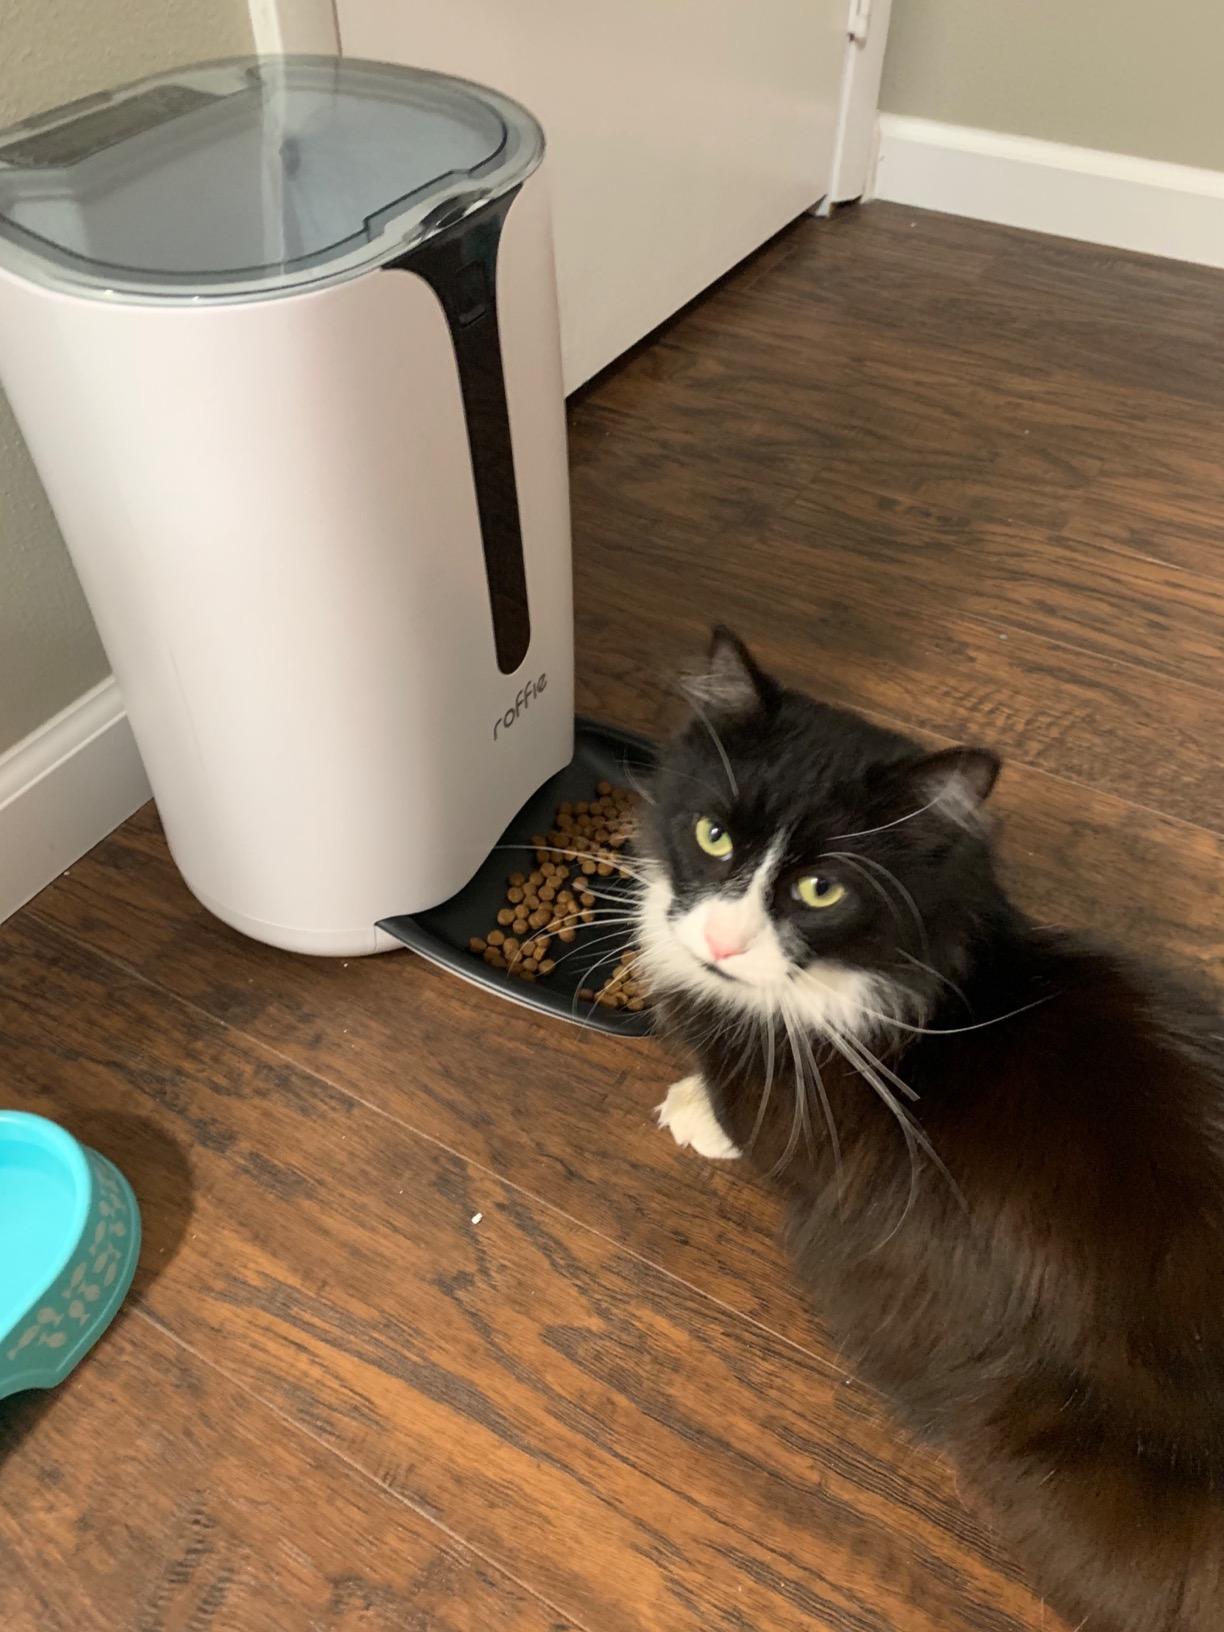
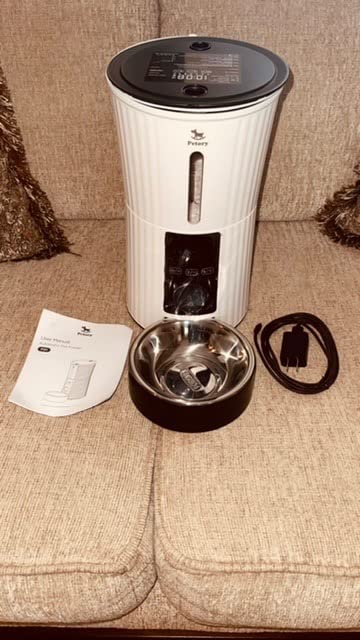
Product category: items_feeder
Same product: no